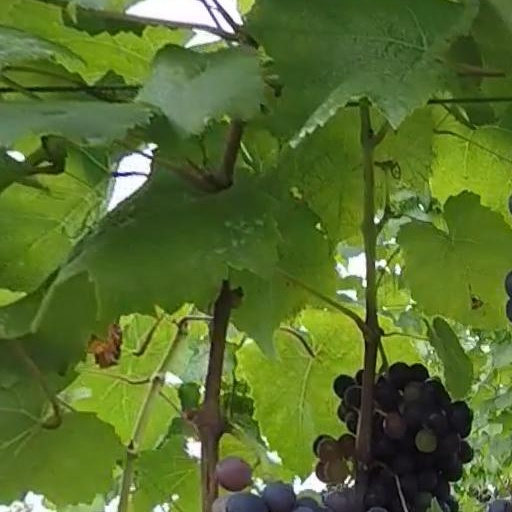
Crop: grape